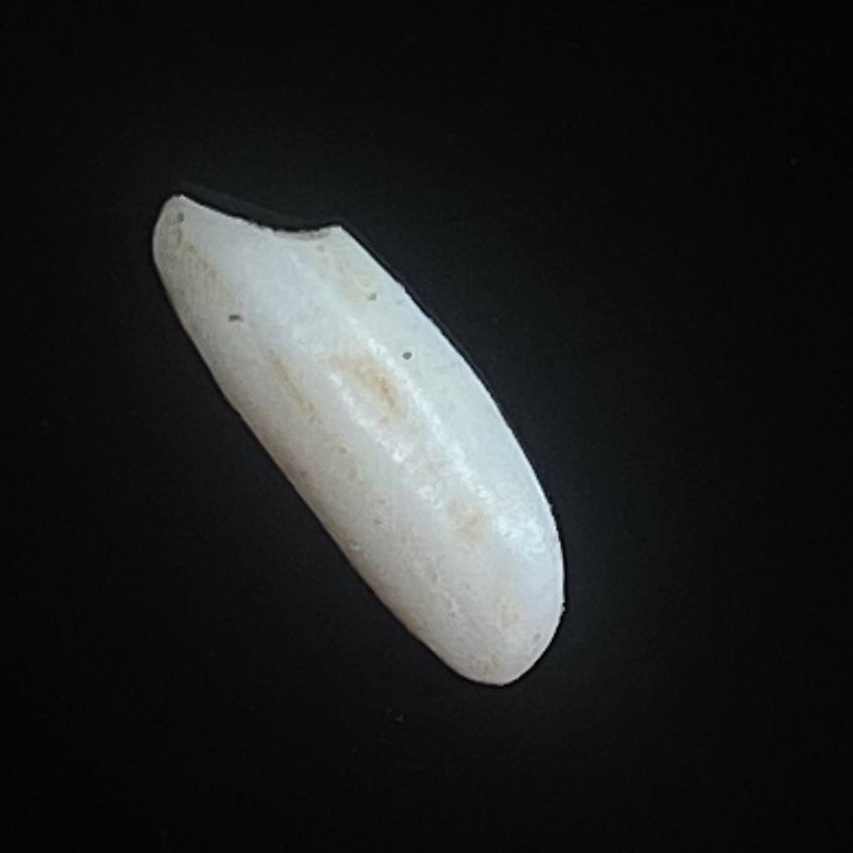
Rice variety: Lal_Binni